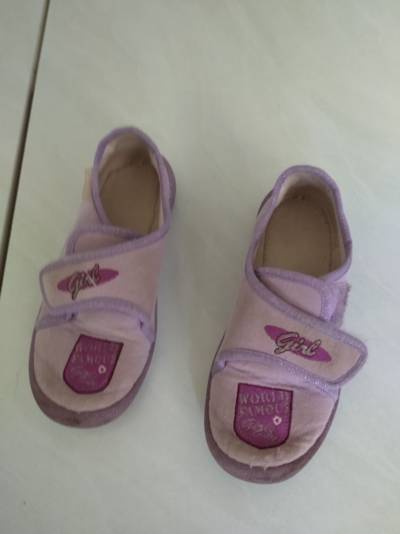
Waste category: shoes